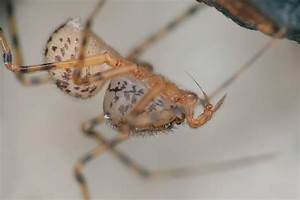
Label: spider